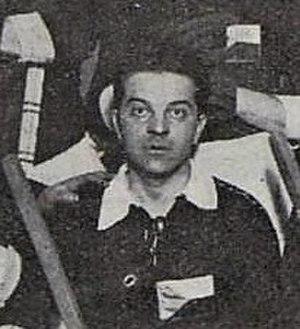
Josef Šroubek, dit Boban Šroubek, était un joueur de hockey sur glace professionnel de Tchécoslovaquie médaillé olympique. Il est né et mort à Prague en Tchécoslovaquie. Il a également été joueur de football.